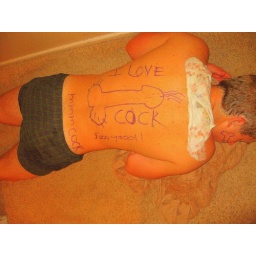
A special night in our hearts at the beach house in 2007